Blarney Woollen Mills

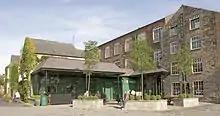
Blarney Woollen Mills shop entrance

In 1928, at the age of 13 years, Christy Kelleher began work at the mill. Rising to supervisor with responsibility for the day-to-day running and maintenance of the heavy industrial machinery, he worked there for 22 years until 1950. In 1975, Kelleher bought and reopened the mills. He died in 1991, and the firm is still owned by the Kelleher family.